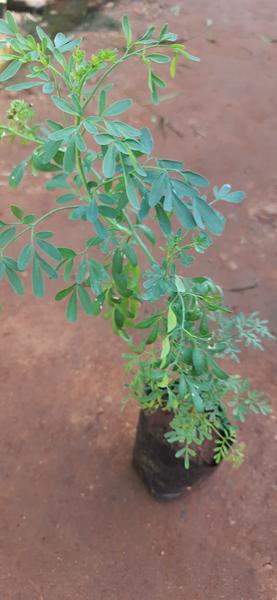
Plant: Nagadali